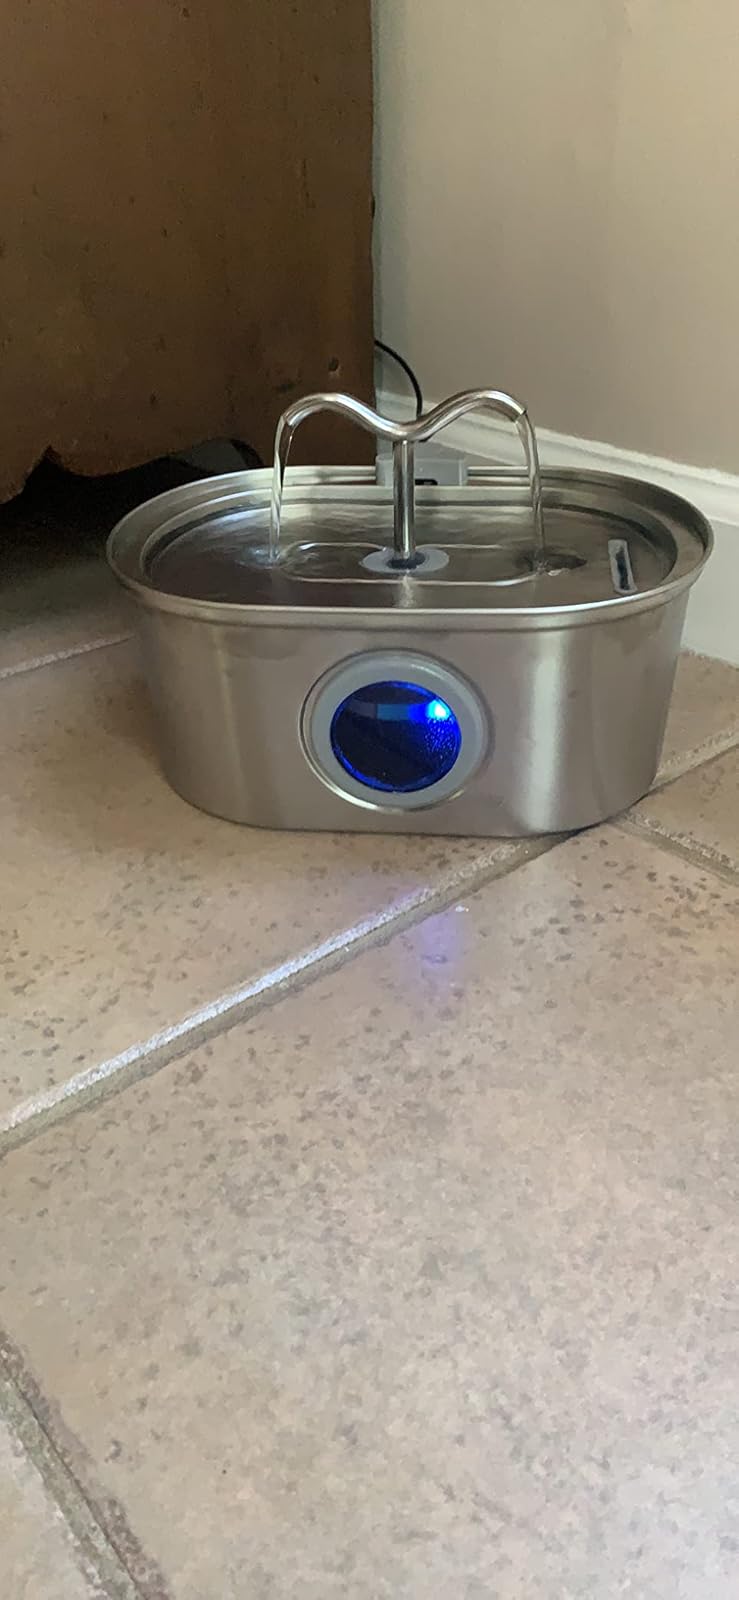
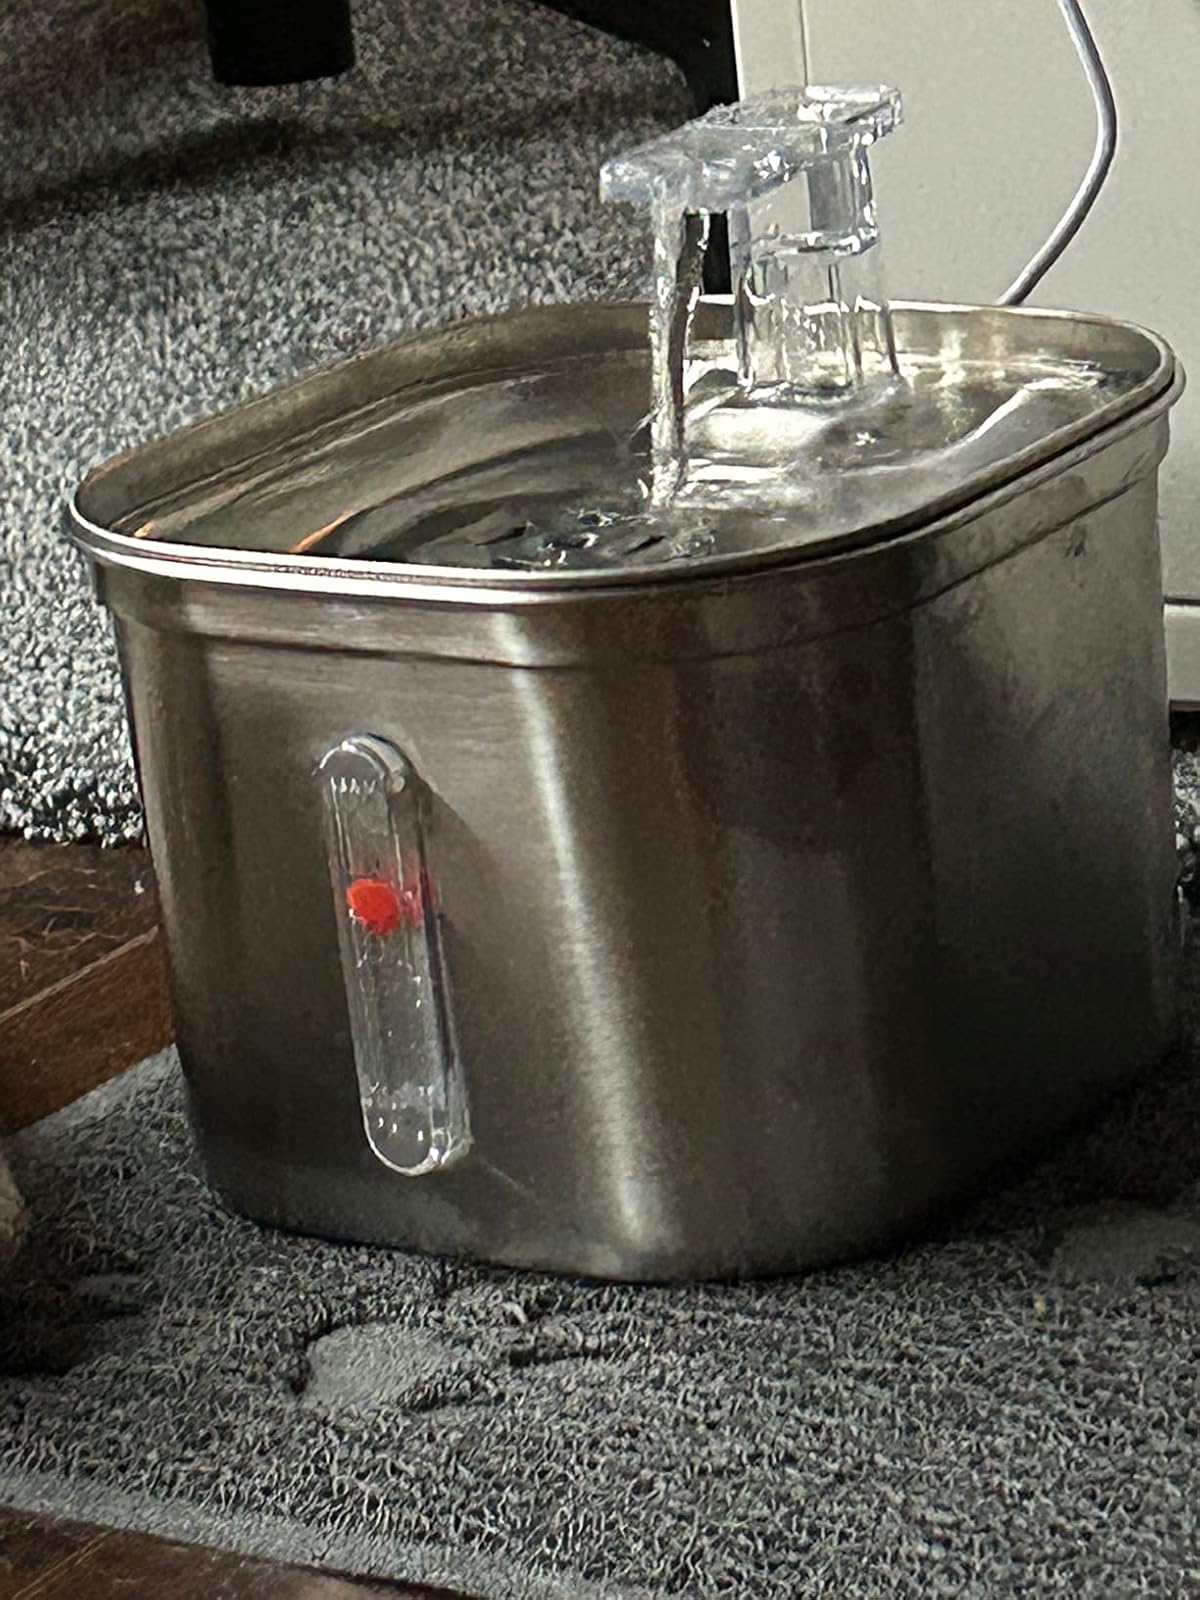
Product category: items_bowl
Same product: no